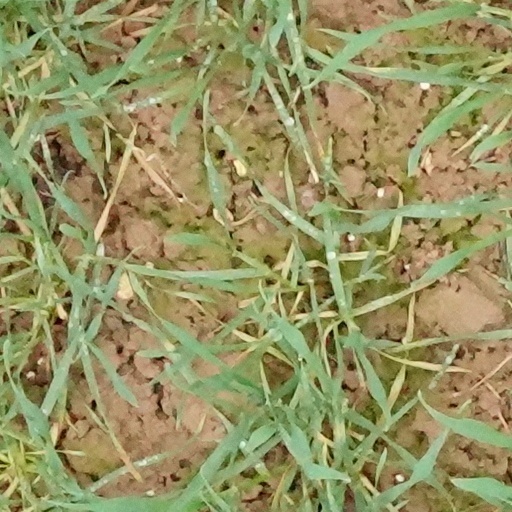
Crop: wheat